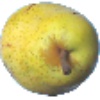
Label: Pear Monster 1